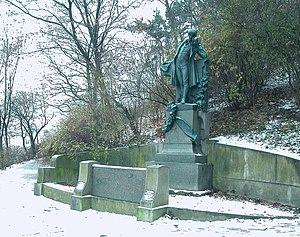
Le poète tchèque Karel Hynek Mácha naquit le 16 novembre 1810 à Prague, il mourut le 6 novembre 1836 à Litoměřice. Il fut l'un des représentants les plus importants du romantisme tchèque.